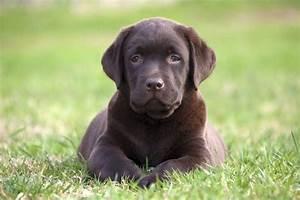
dog